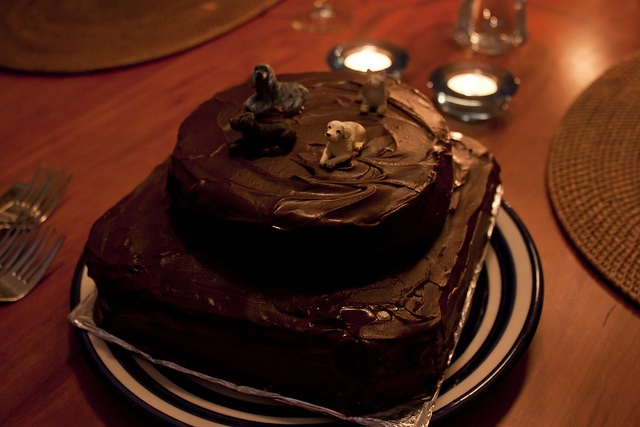
The decadent chocolate dessert is on the table.
A chocolate cake sitting on a dining room table.
A chocolate cake sits atop a china plate on a wooden table.
The double layer chocolate cake has miniature dogs on it.
A double layers chocolate dog cake on top of a plate.